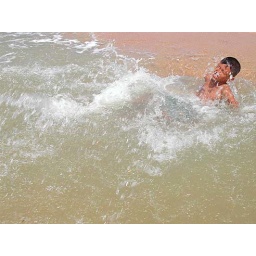
a boy playing in the water